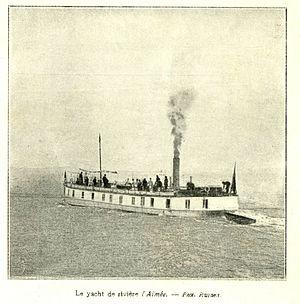
Geneviève Lantelme, nom de scène de Mathilde Hortense Claire Fossey, est une actrice française, une célébrité, une icône de la mode et une courtisane du début du XXᵉ siècle, née dans le 18ᵉ arrondissement de Paris le 20 mai 1883 et morte près de Rees en Allemagne le 25 juillet 1911.